All Superheroes Must Die

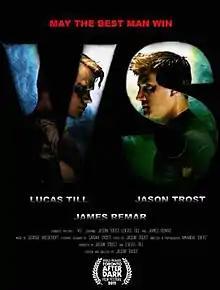
Theatrical release poster

All Superheroes Must Die (also known as Vs) is a 2011 American independent superhero horror film directed by and starring Jason Trost. It also stars James Remar, Sophie Merkley and Lucas Till. Filming took place in Los Angeles, California. "All Superheroes Must Die" premiered in Toronto, Ontario, at the Toronto After Dark Film Festival on October 26, 2011. The film received overwhelmingly negative reviews. A sequel, "All Superheroes Must Die 2: The Last Superhero", was released on Jason Trost's YouTube channel.